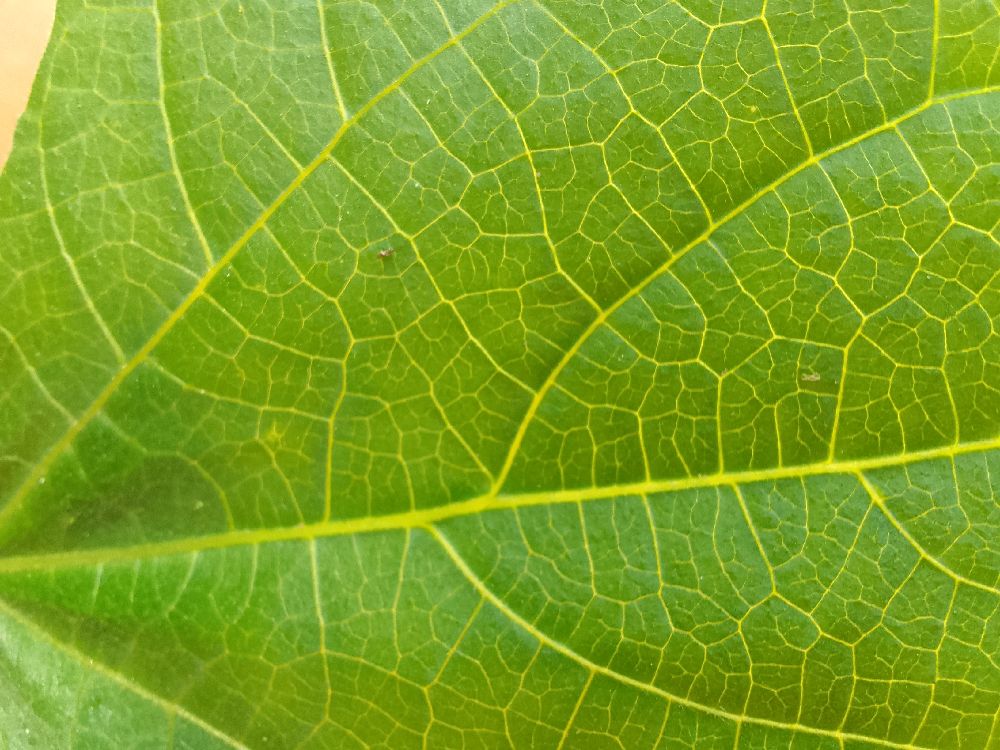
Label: healthy